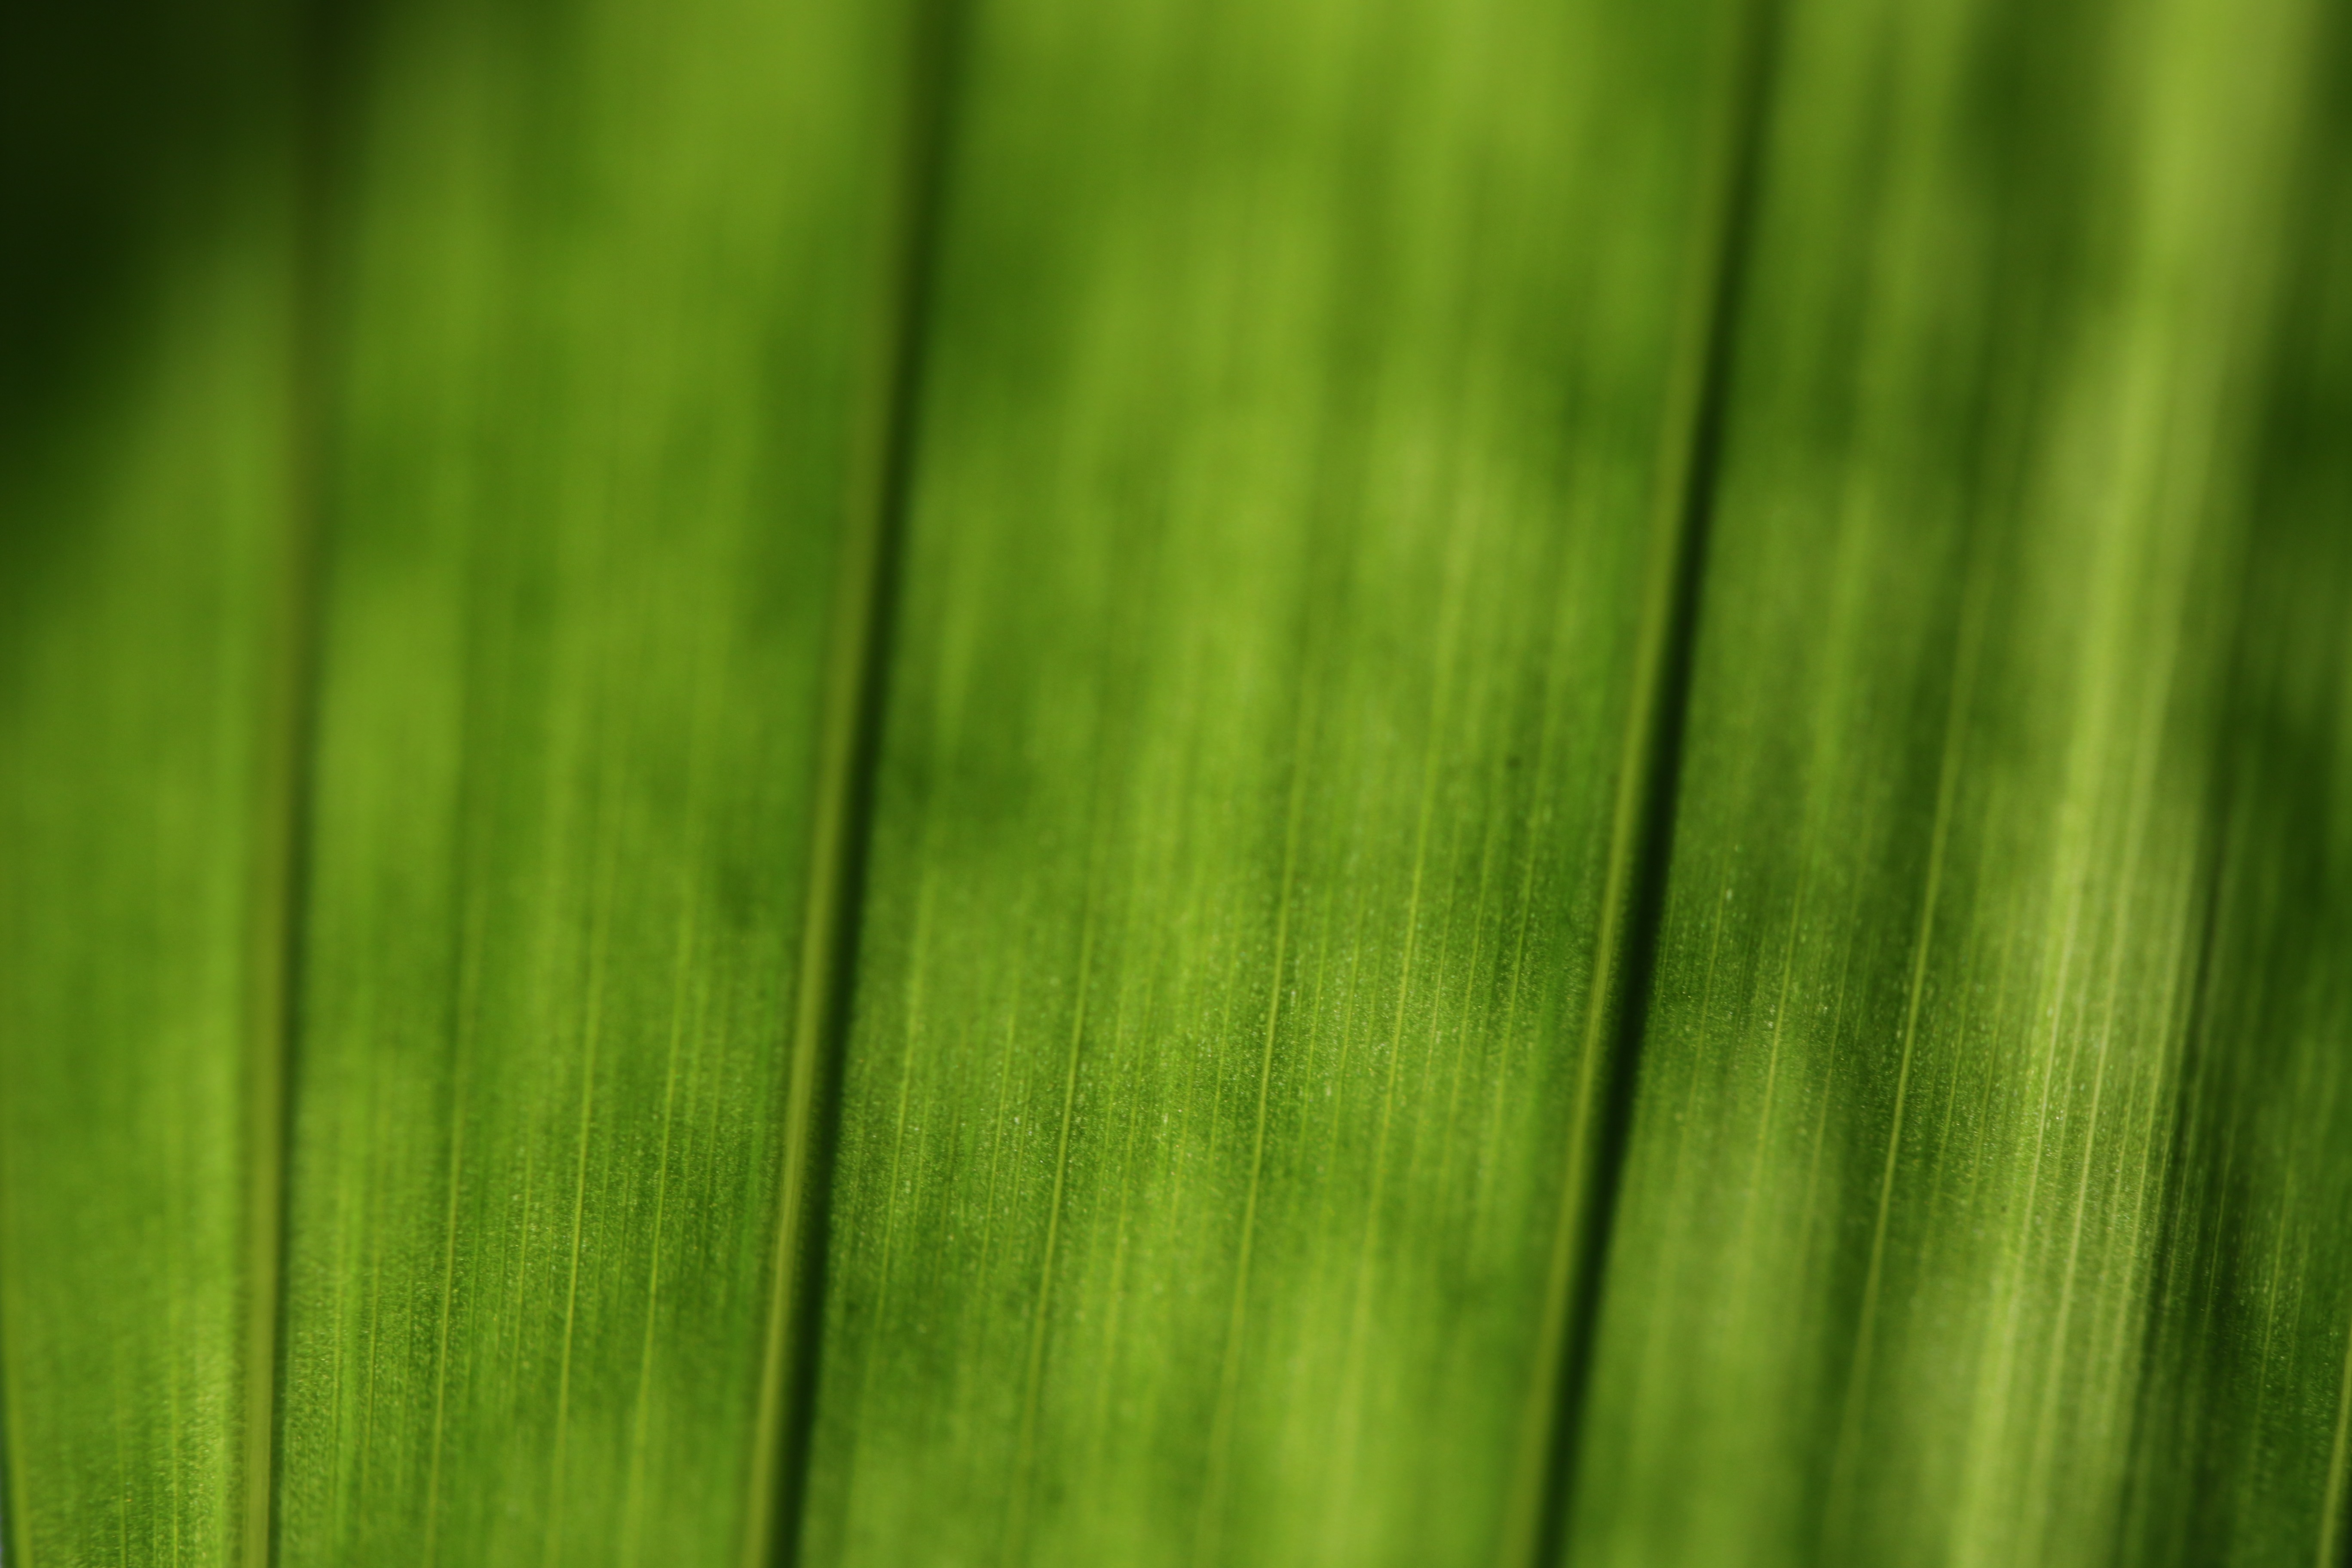
grass, structure, plant, field, lawn, meadow, sunlight, leaf, green, macro, close up, structures, grassland, macro photography, grass family, plant stem, computer wallpaper